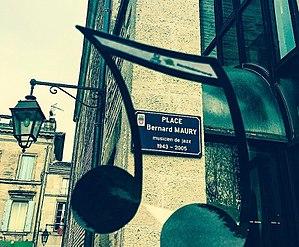
Place Bernard Maury à Marmande
Bernard Maury, né le 28 décembre 1943 à Marmande et mort le 31 juillet 2005 à Caen, est un pianiste, pédagogue et arrangeur français. Spécialisé dans l'harmonie jazz et ami du pianiste américain Bill Evans, il a formé nombre de pianistes français aujourd'hui réputés. Il est le cofondateur de la Bill Evans Piano Academy.